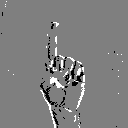
ASL letter: z